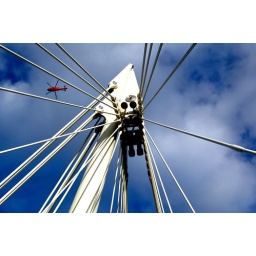
A red helicopter flying above one of the Golden Jubilee bridges, Westminster